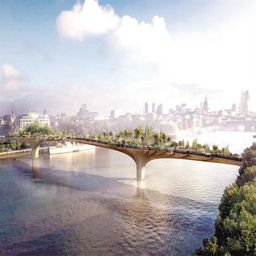
the future increasingly in doubt .